Busby Berkeley

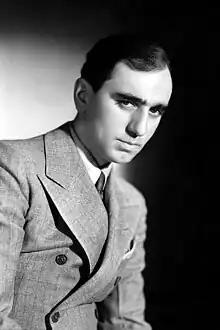
Busby Berkeley 1935

Berkeley William Enos, (November 29, 1895 – March 14, 1976) known professionally as Busby Berkeley, was an American film director and musical choreographer. Berkeley devised elaborate musical production numbers that often involved complex geometric patterns. Berkeley's works used large numbers of showgirls and props as fantasy elements in kaleidoscopic on-screen performances.